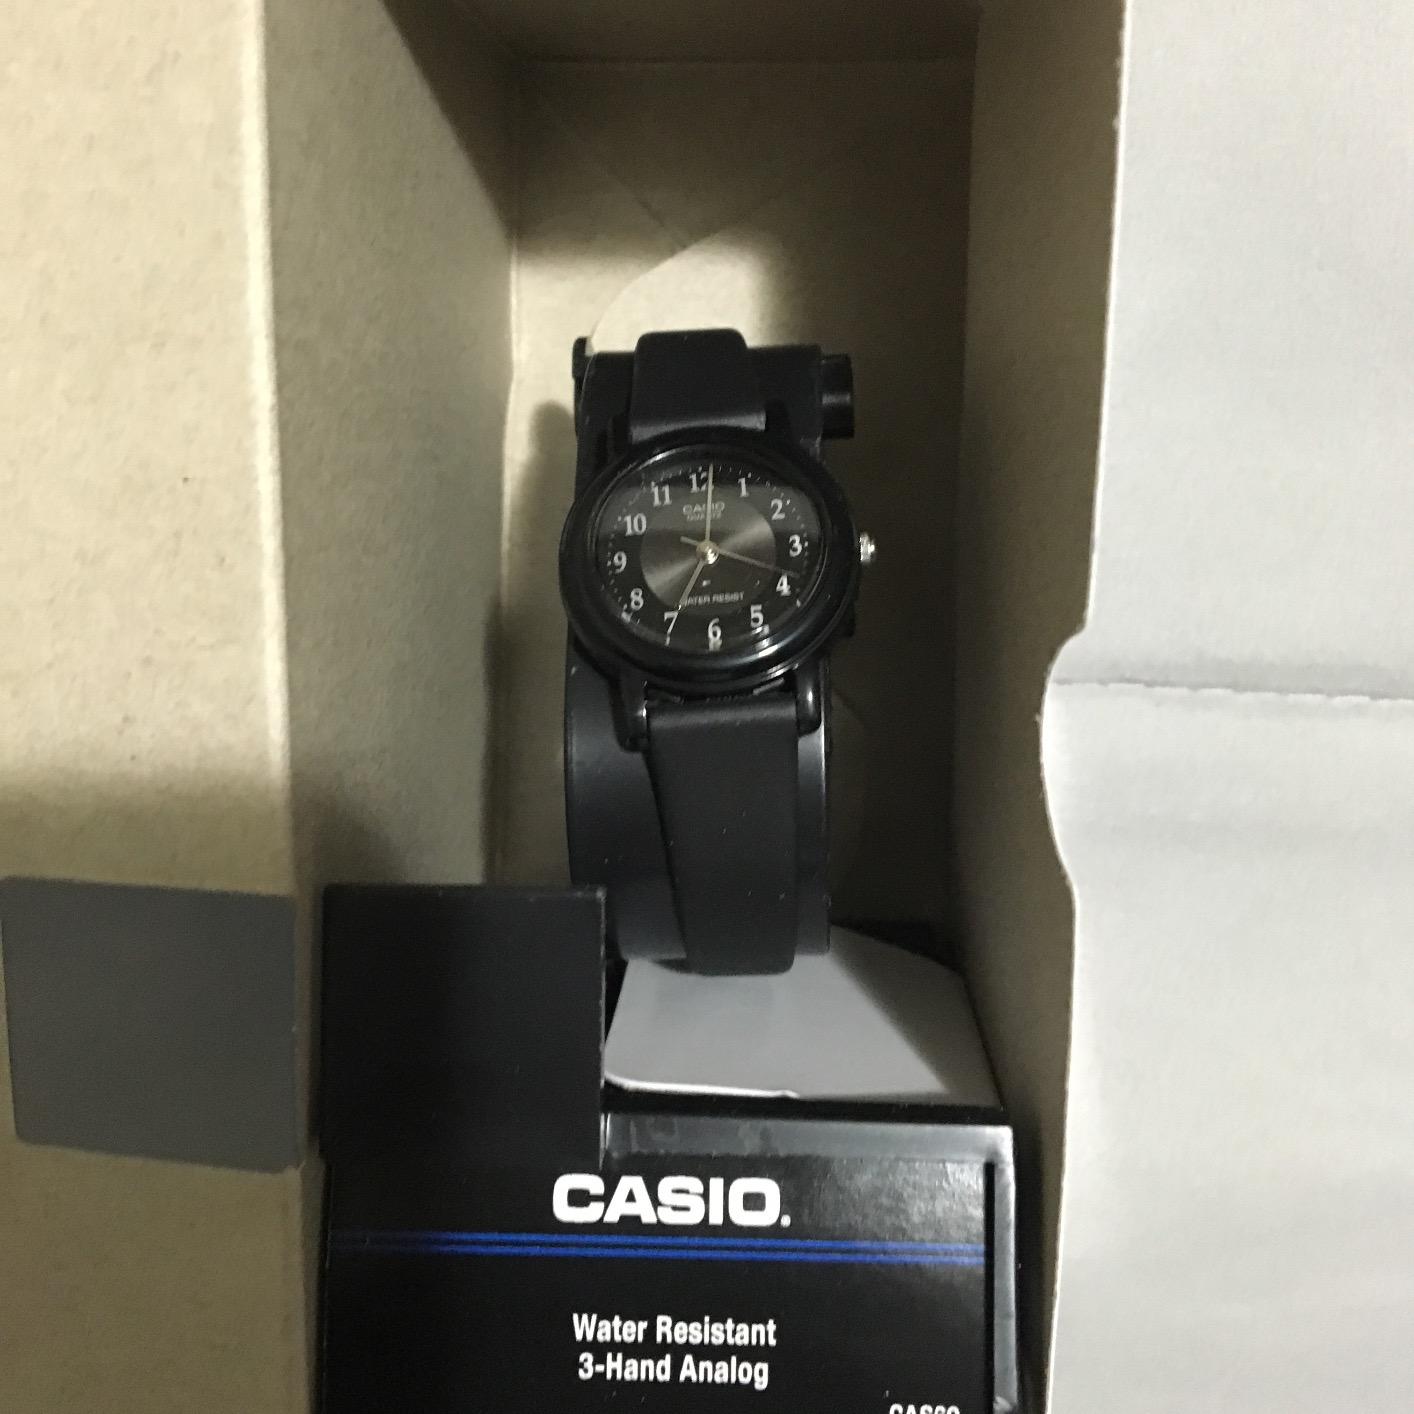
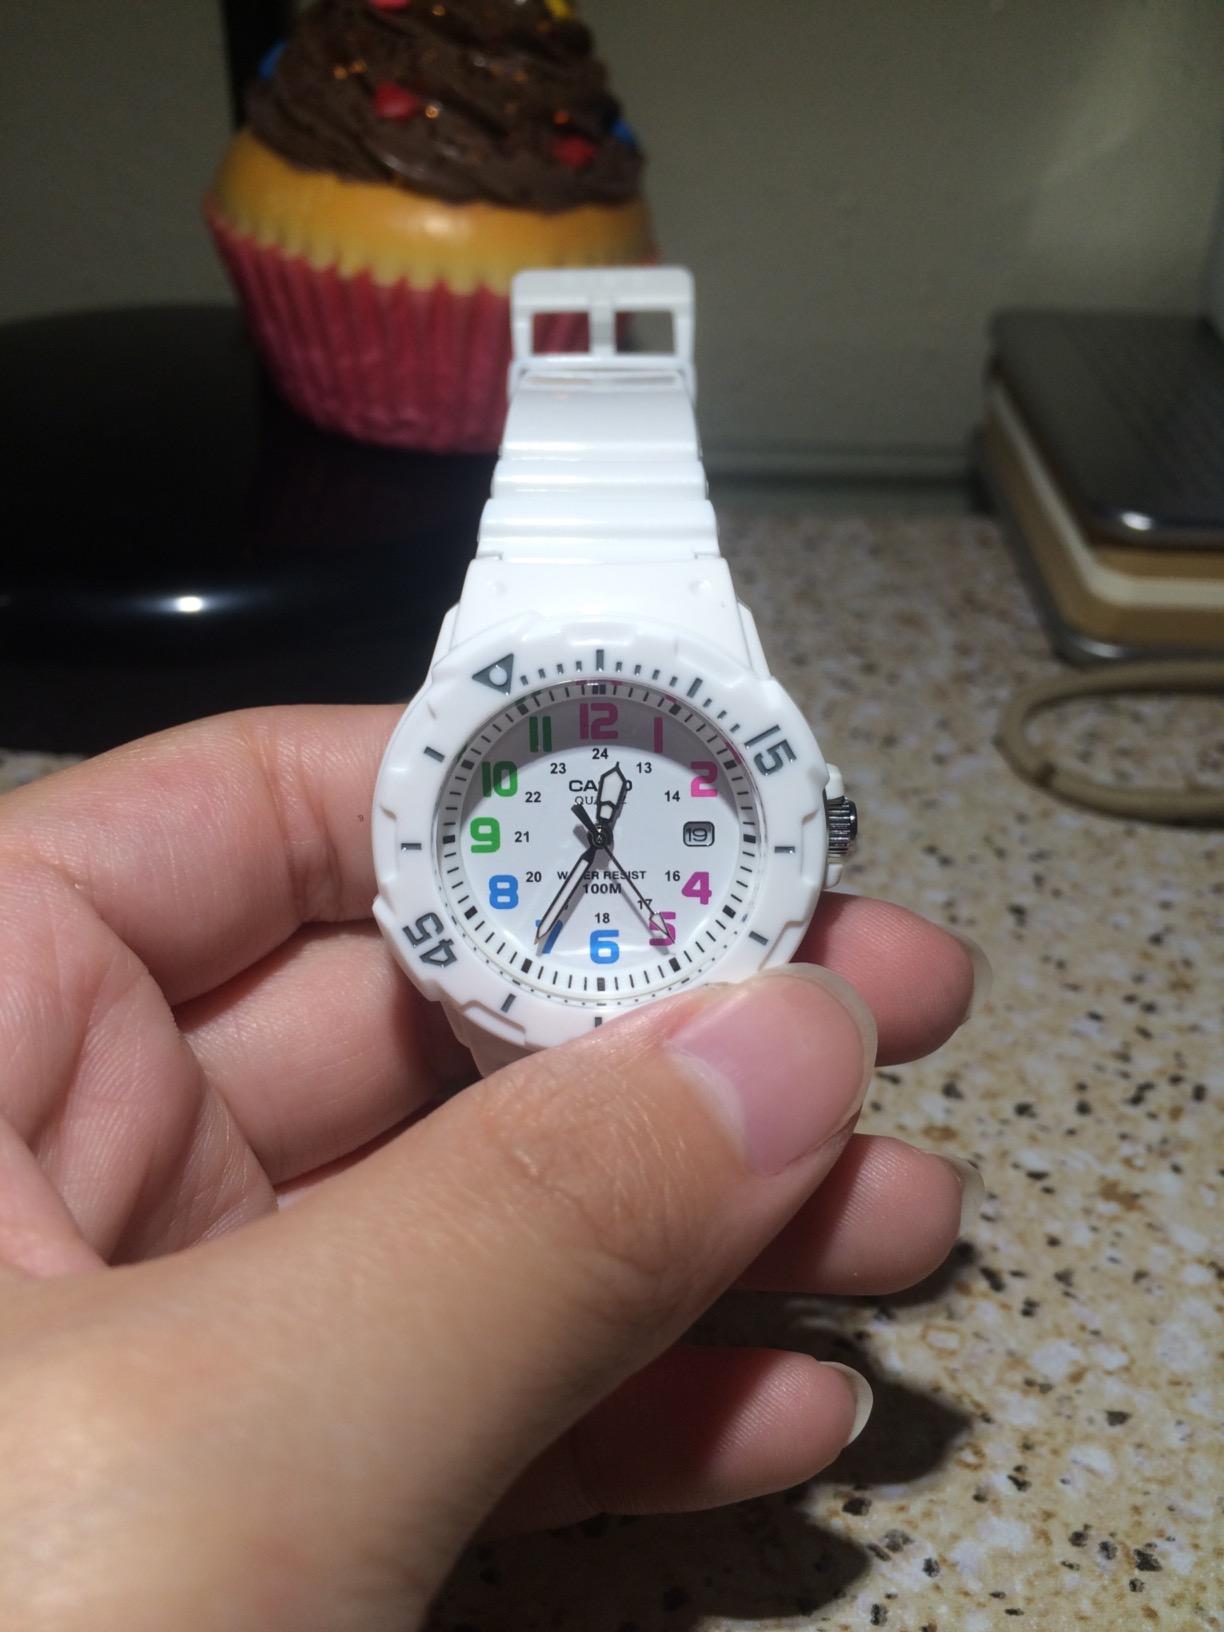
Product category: accessories_watch
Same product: no